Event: Nepal Earthquake
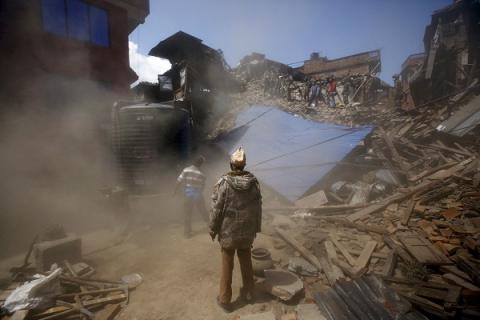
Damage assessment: damage